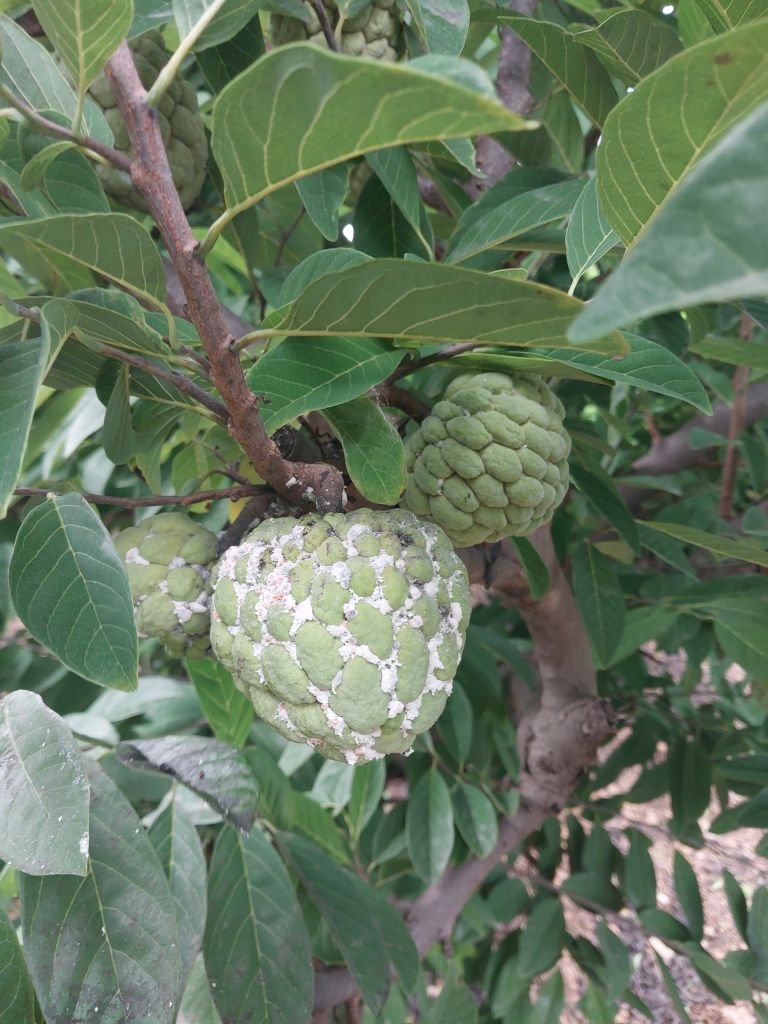
Disease label: Mealy Bug